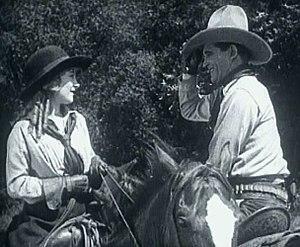
Leonard Miles « Bud » Osborne est un acteur américain, né le 20 juillet 1884 dans le comté de Knox, mort le 2 février 1964 à Los Angeles.